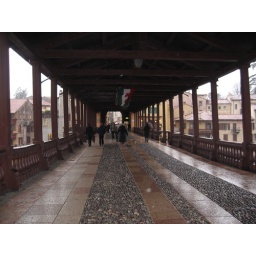
Covered bridge over the river Brenta